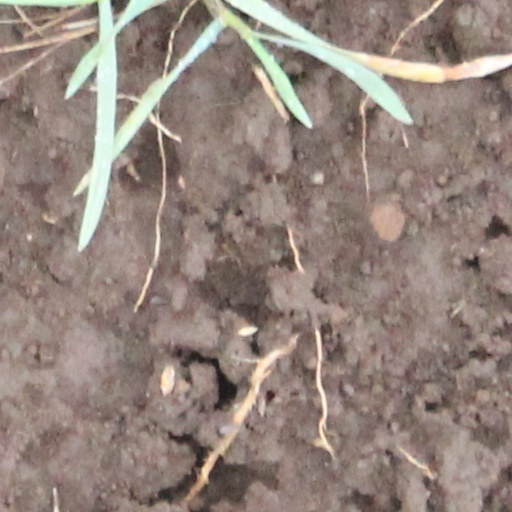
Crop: wheat